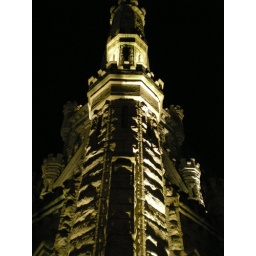
the old building by the water tower